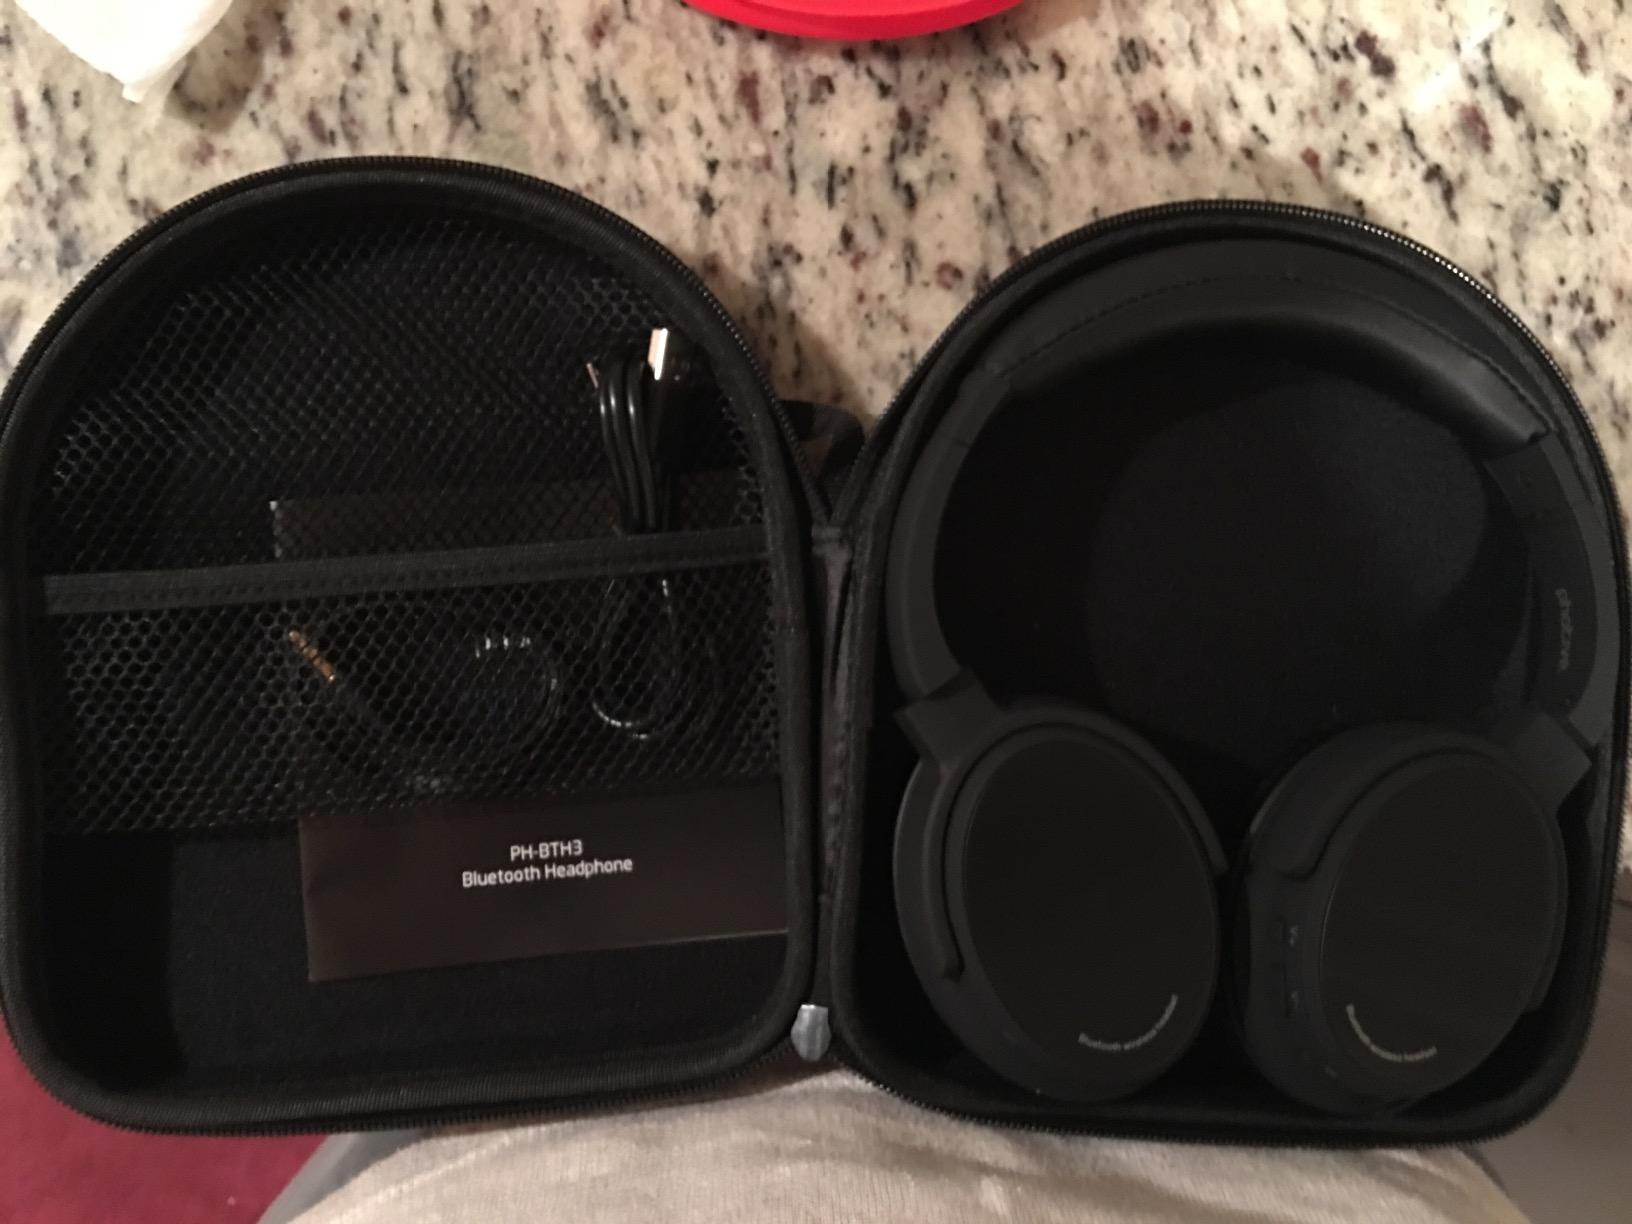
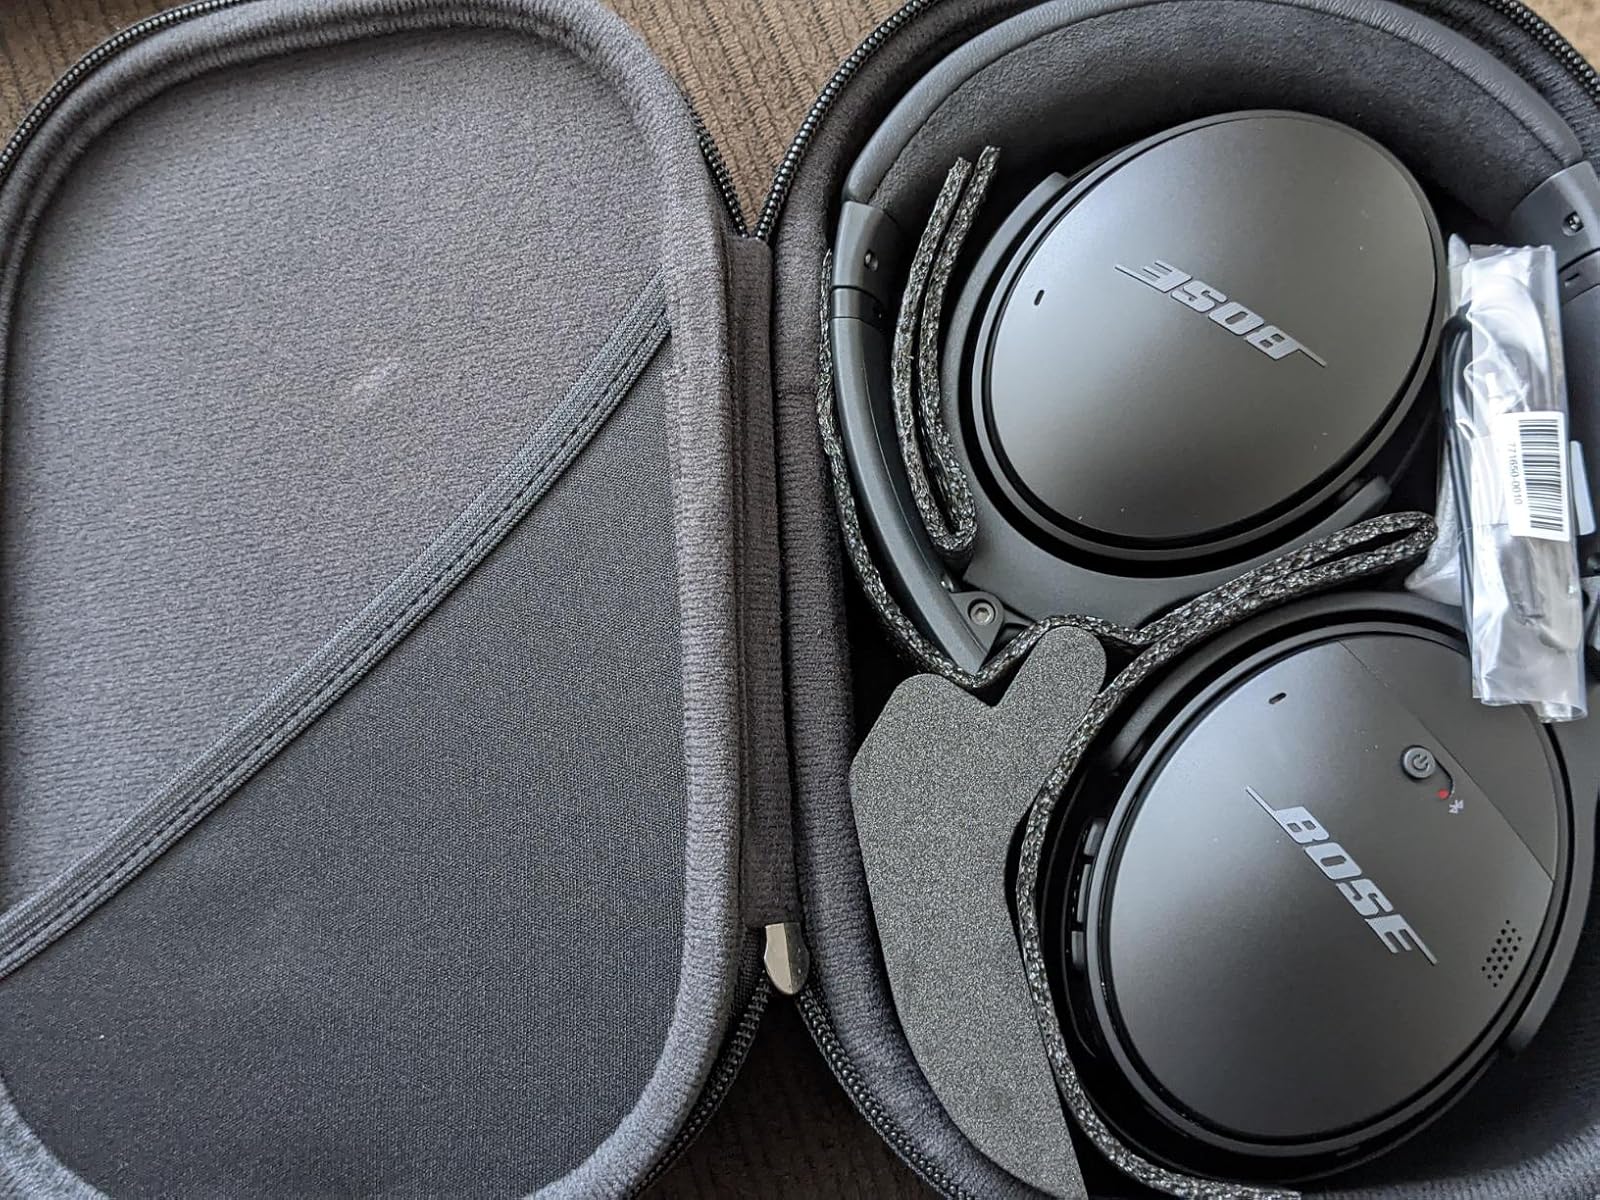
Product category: headphones
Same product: no